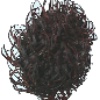
Label: Rambutan 1